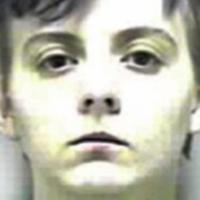
Age group: age 11-20